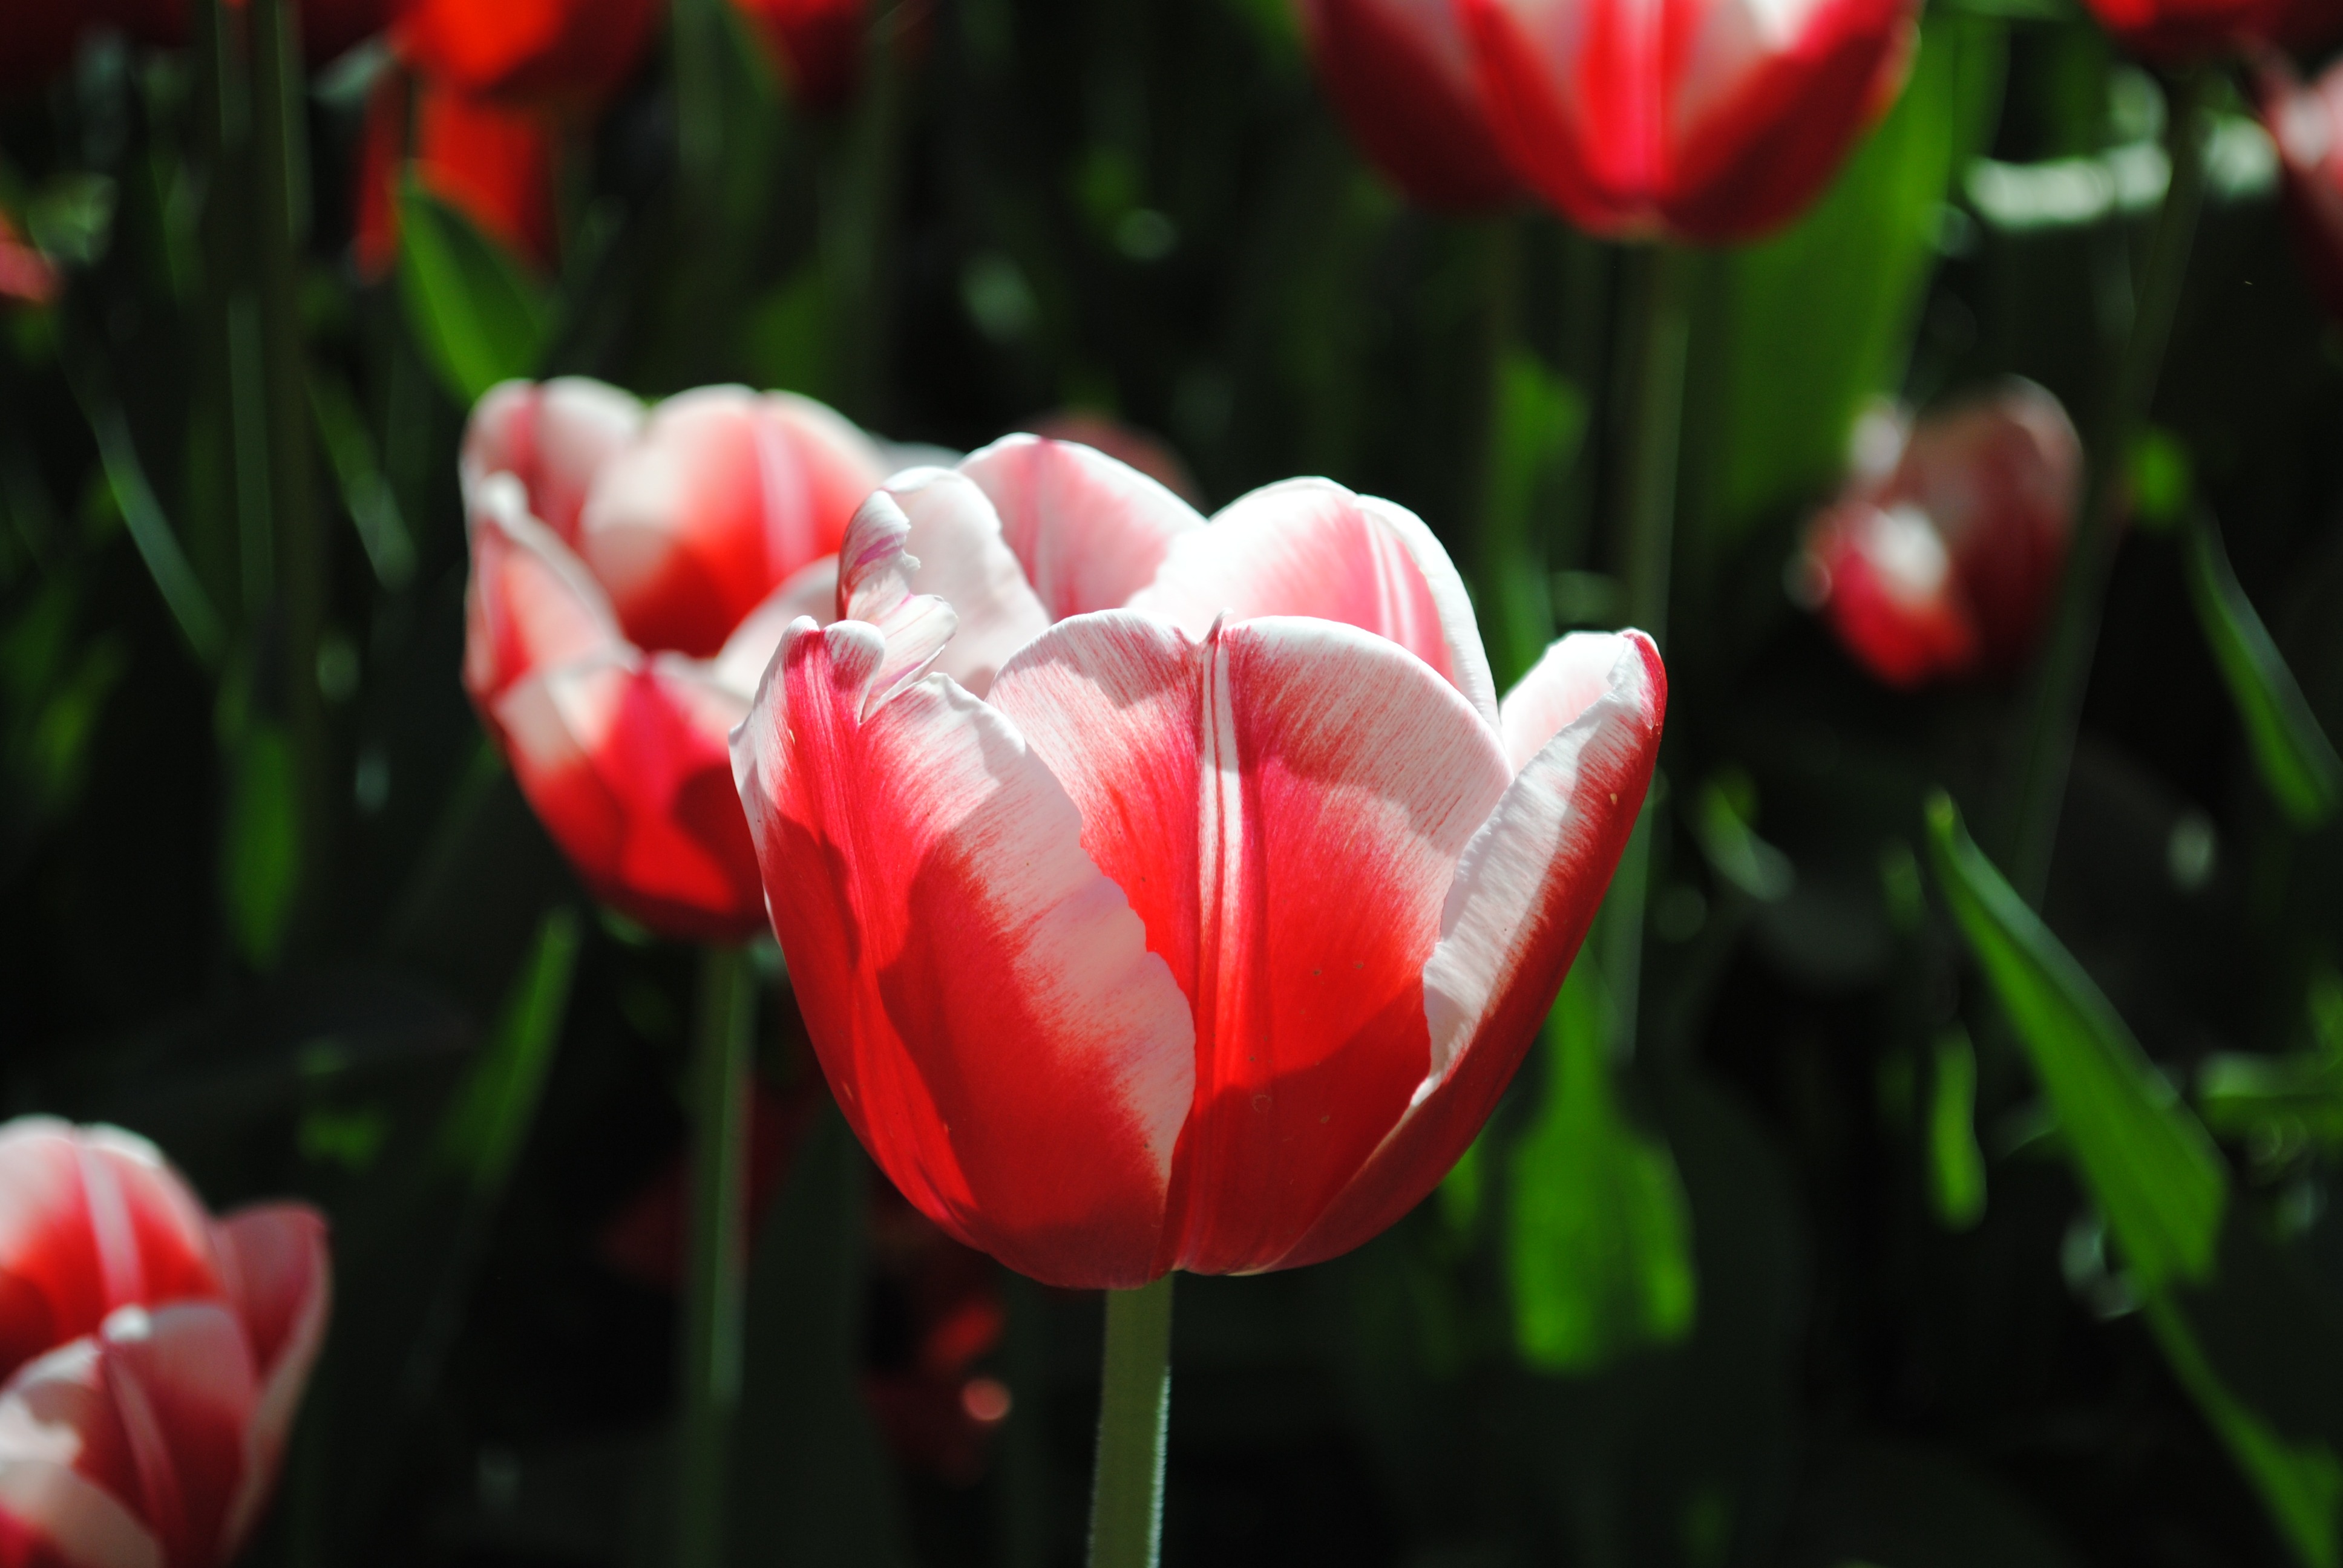
plant, white, flower, petal, floral, tulip, green, red, blooming, colorful, flora, plants, leaves, fields, background, petals, decorative, bright, blossoms, fleurs, gardens, ornamental, tulips, patterns, blooms, flowering, macro photography, designs, flowering plant, lily family, plant stem, land plant